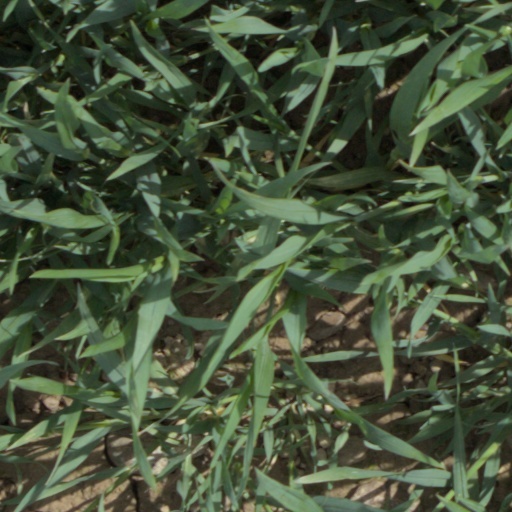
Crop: wheat